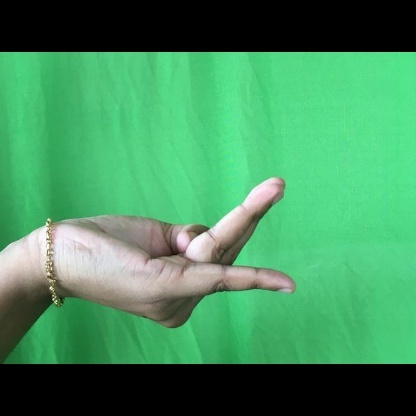
Mudra: Chaturam